Hrazdan

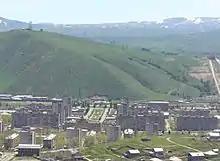
The central Kentron district

The original urban development plan of Hrazdan was introduced between 1961 and 1963 by architects M. Grigoryan and E. Altunyan. Upon the January 12, 1963 decision of the Supreme Soviet of the Armenian SSR on the territorial changes in the state, the villages of Vanatur, Jrarat, Kakavadzor and Makravan were merged within Hrazdan to become a town of republican subordination.